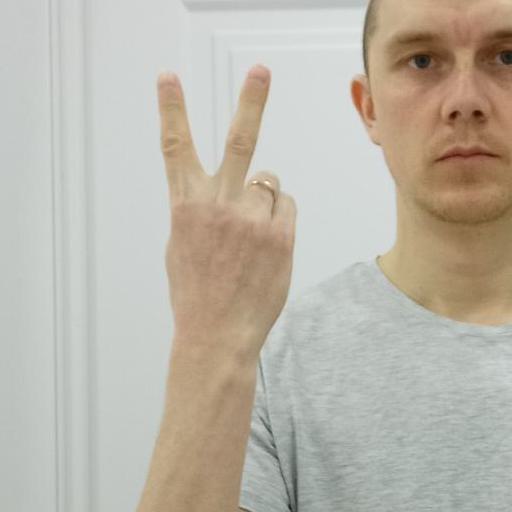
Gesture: peace_inverted